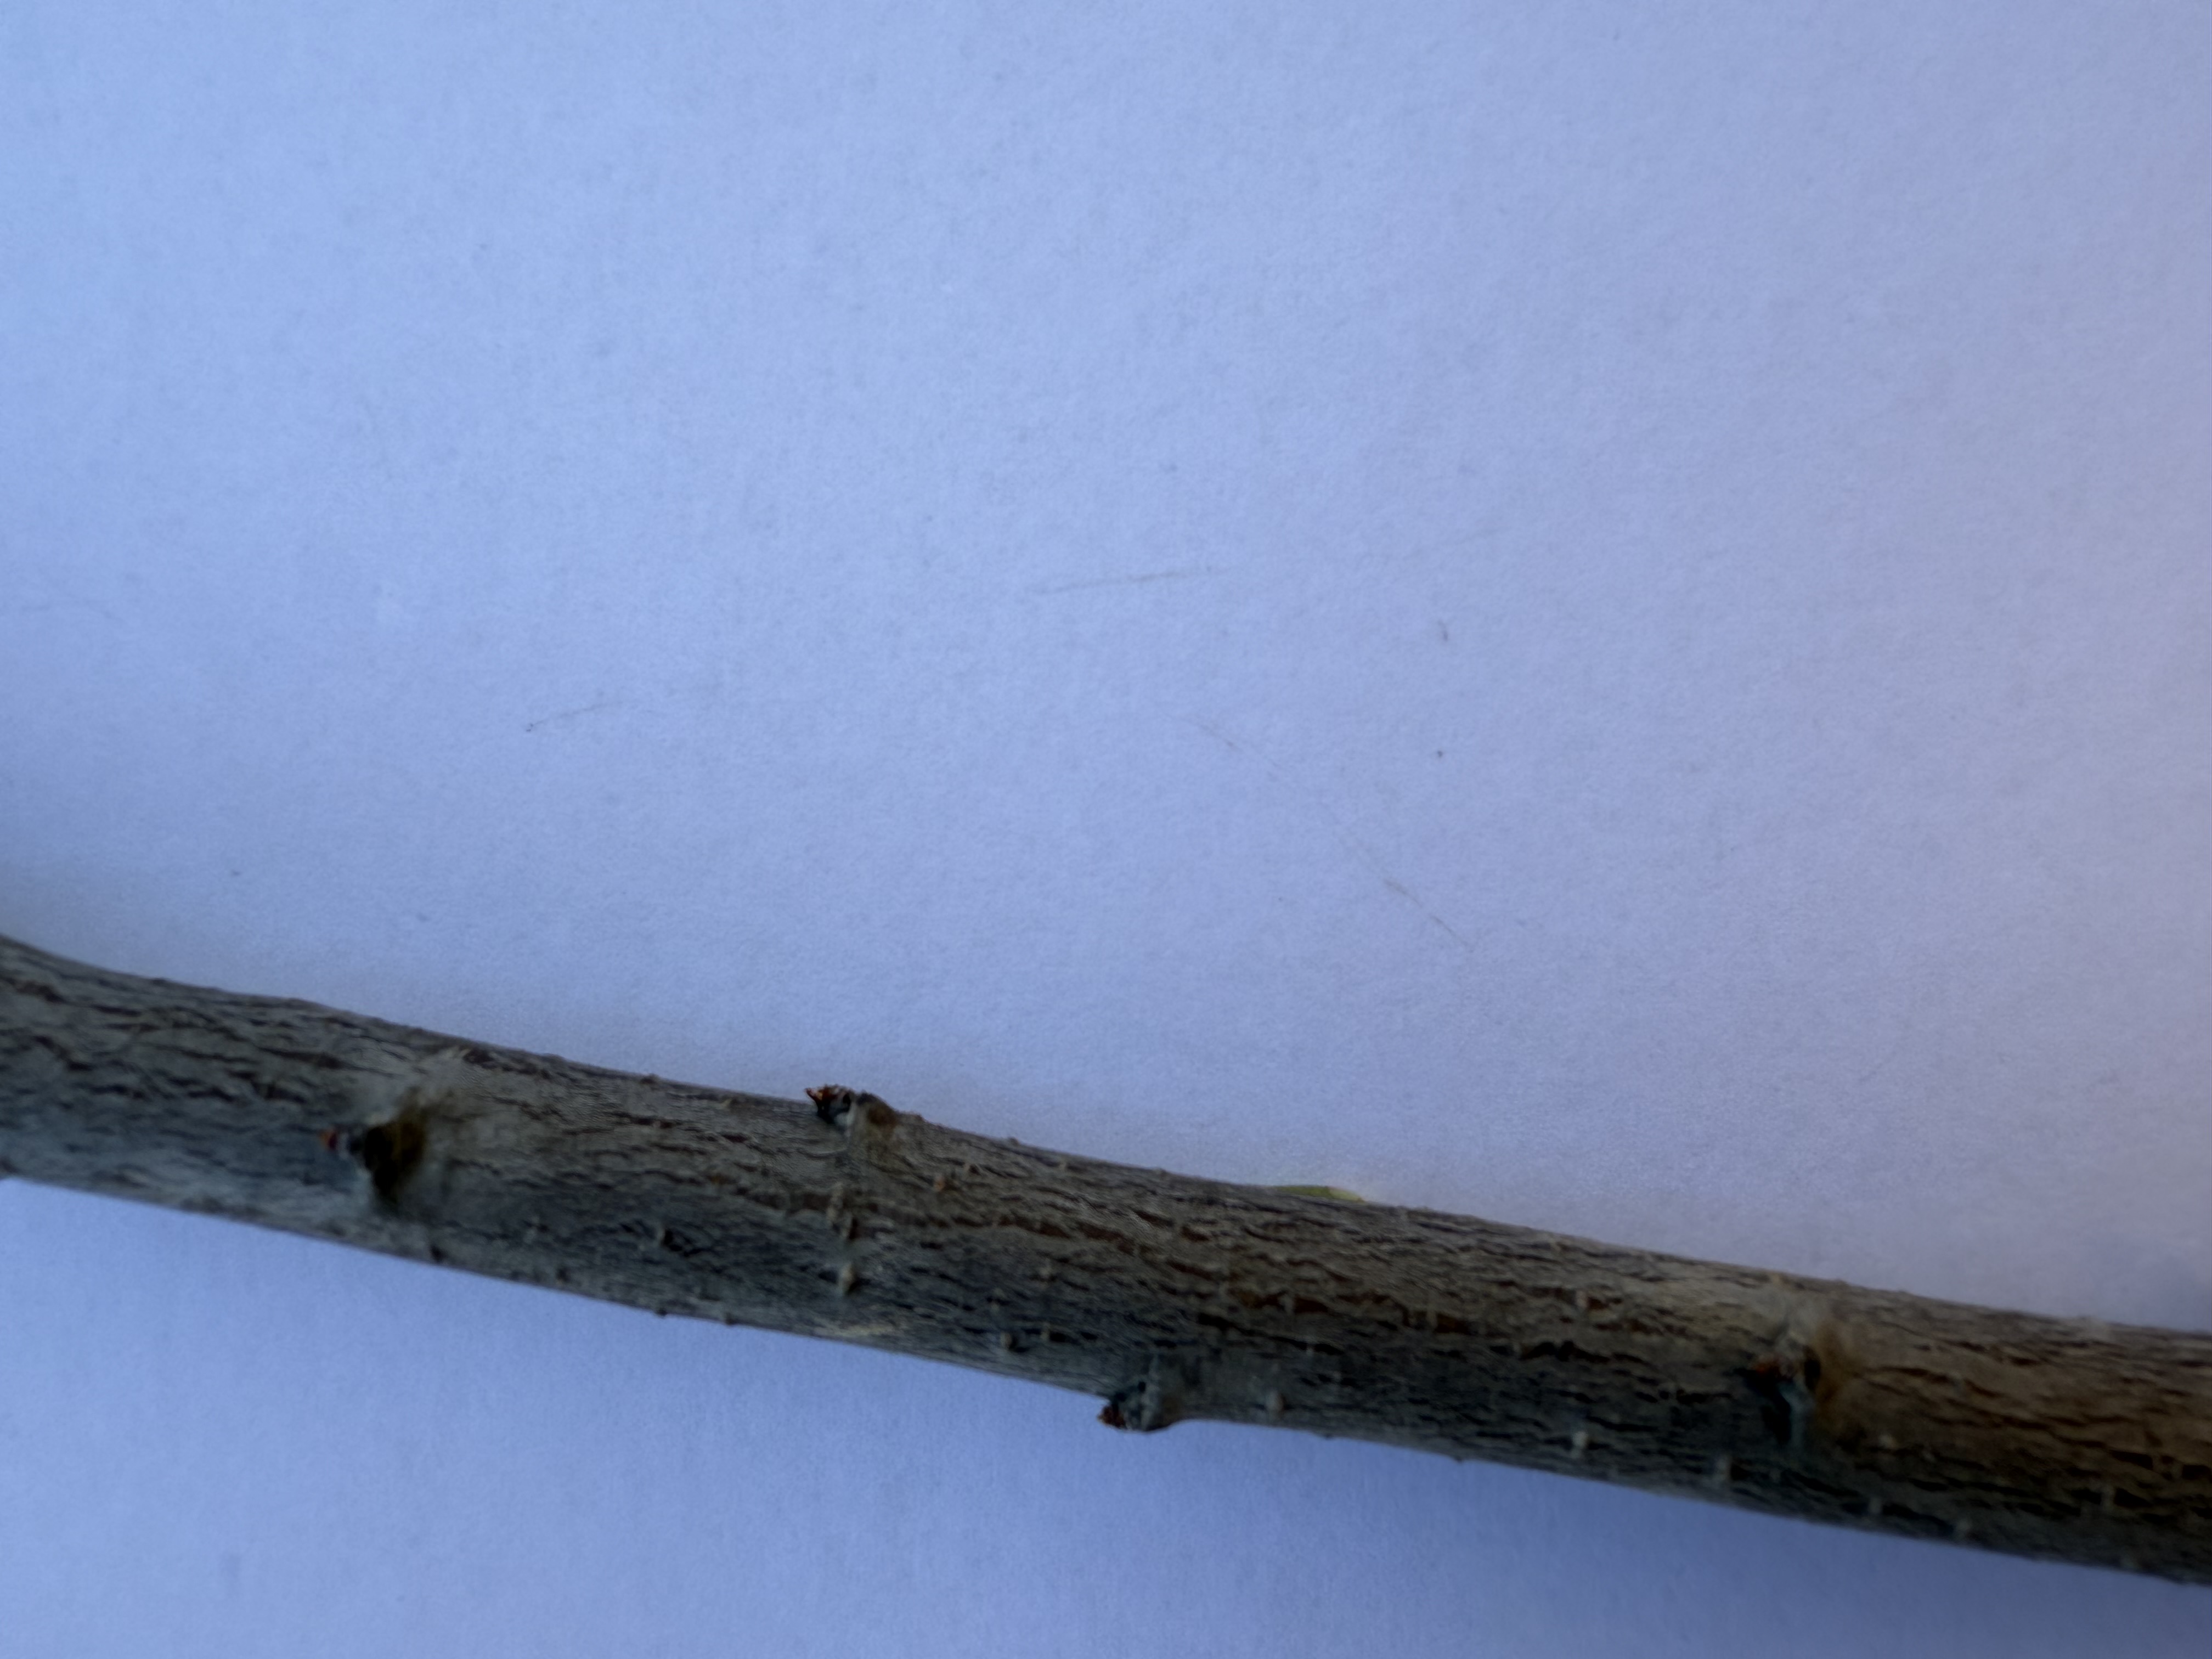
Variety: Papaz Plum